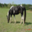
Label: horse